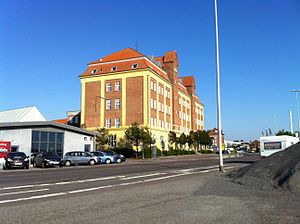
Nykøbing Falster / Transport og infrastruktur / Transport
Tidligere pakhus på havnen.
Nykøbing Falster er en gammel købstad og den største by på Falster med 16.940 indbyggere, inkl. satellitbyer 25.488. Byen er via Frederik d. 9's Bro knyttet sammen med Sundby på Lollandssiden samt Tingsted på Falster og landsbyen Nagelsti på Lolland. Nykøbing Falster er hovedby i Guldborgsund Kommune, der tilhører Region Sjælland. Byen er i dag et uddannelses-, handels- og industrimæssigt centrum for Lolland-Falster med sukkerfabrik, shippingfirmaer, fiskeri, flere uddannelsesinstitutioner og et stort udvalg af butikker.